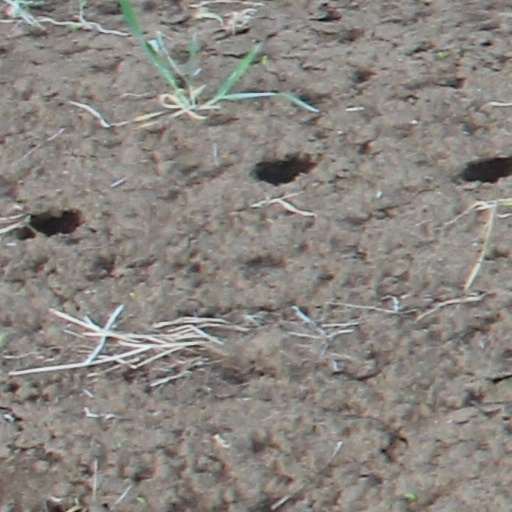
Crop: wheat